Wilmot Herringham

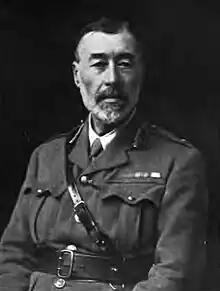
Sir Wilmot Herringham

Sir Wilmot Parker Herringham (17 April 1855 – 23 April 1936) was a British medical doctor, academic and author. He was one of the first doctors to investigate the effect and treatment of poison gas in World War I.